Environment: real
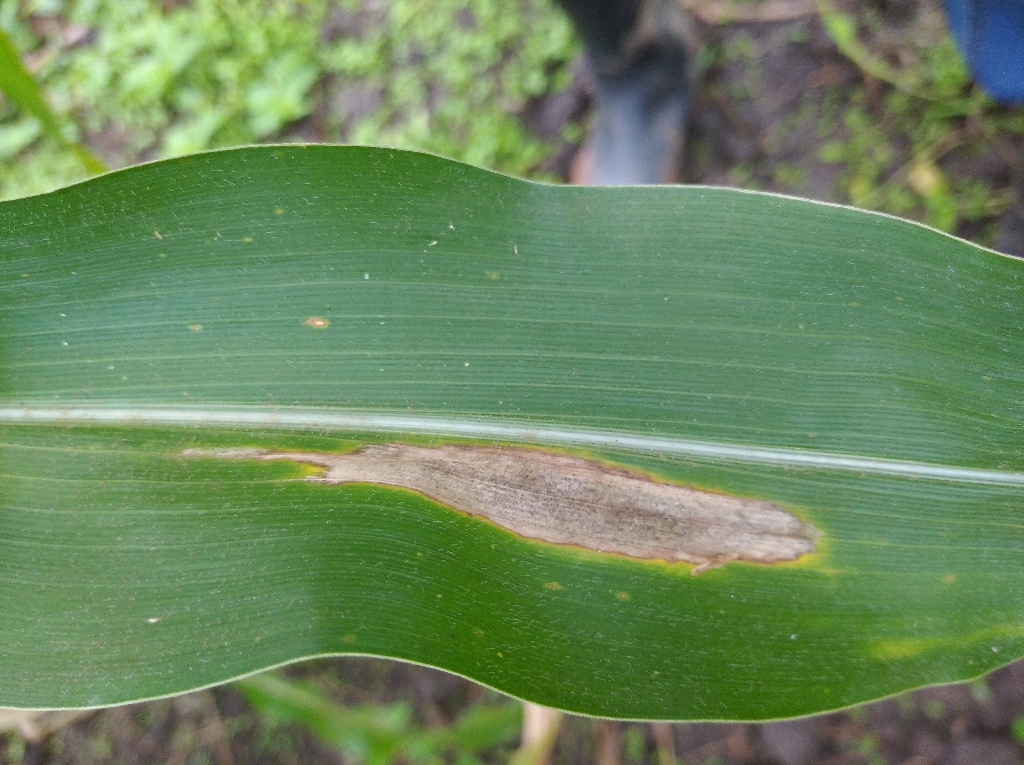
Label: northern_corn_leaf_blight